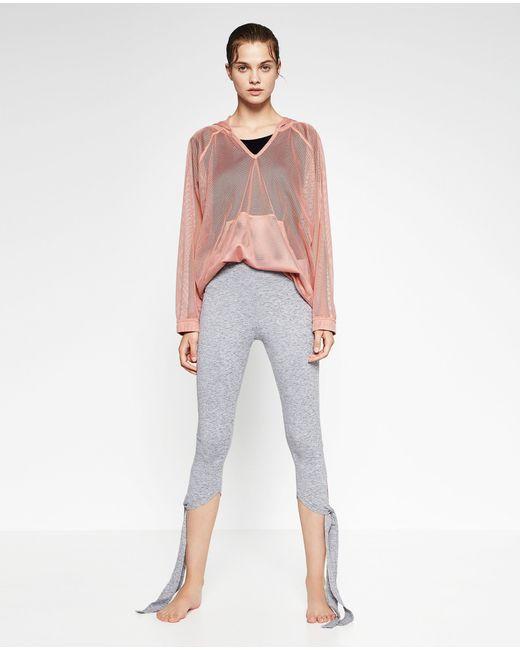
hellrosa Spitzenjacke mit Taschen